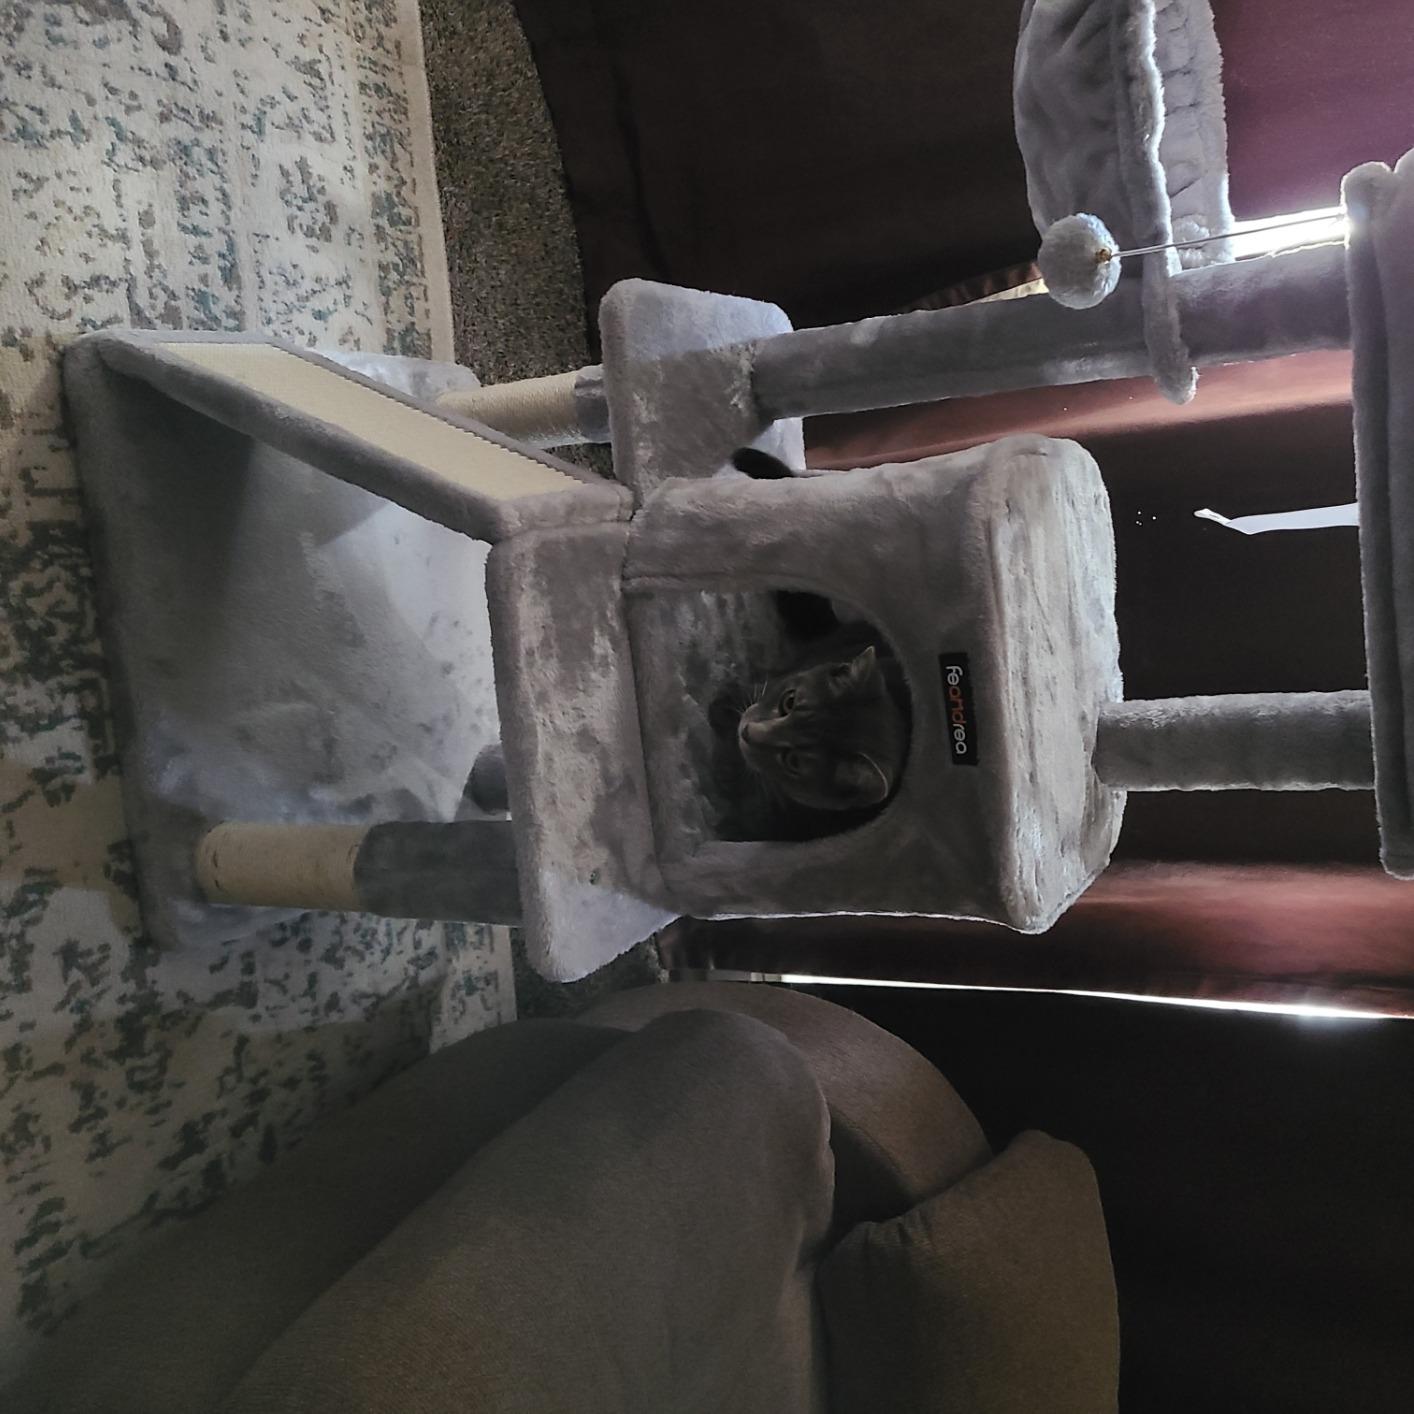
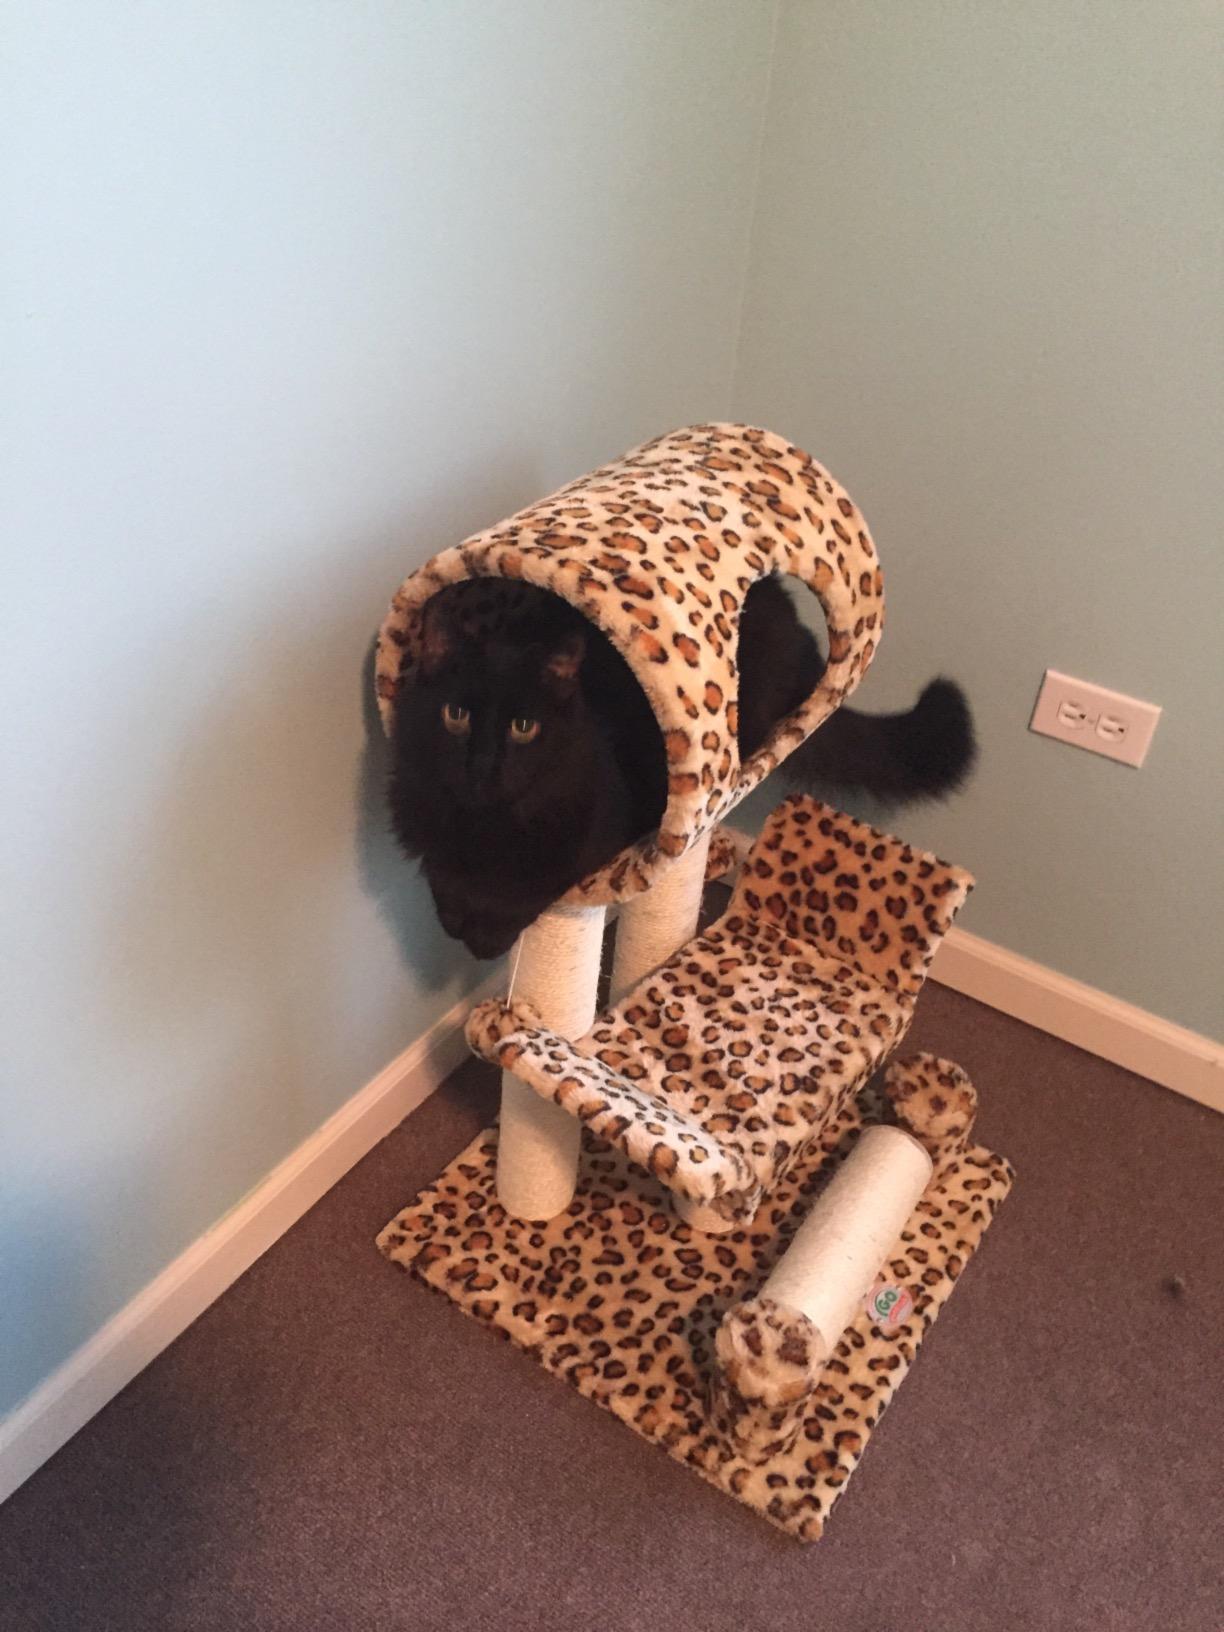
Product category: items_cat tree
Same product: no